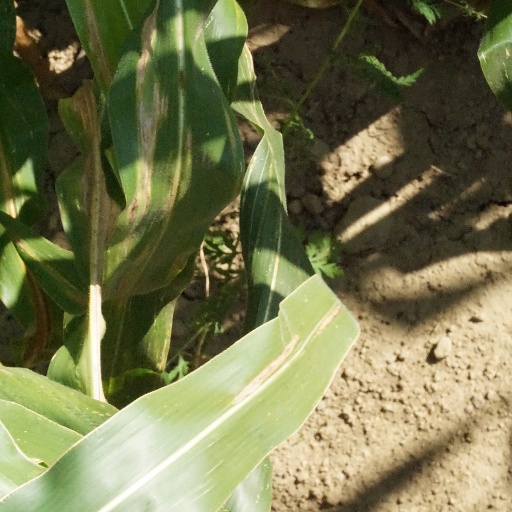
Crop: maize; corn